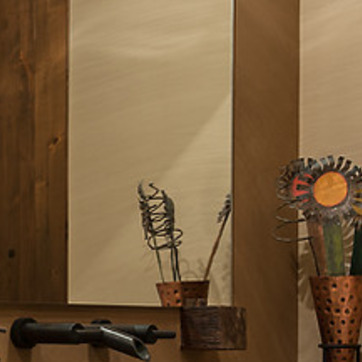
Material: mirror